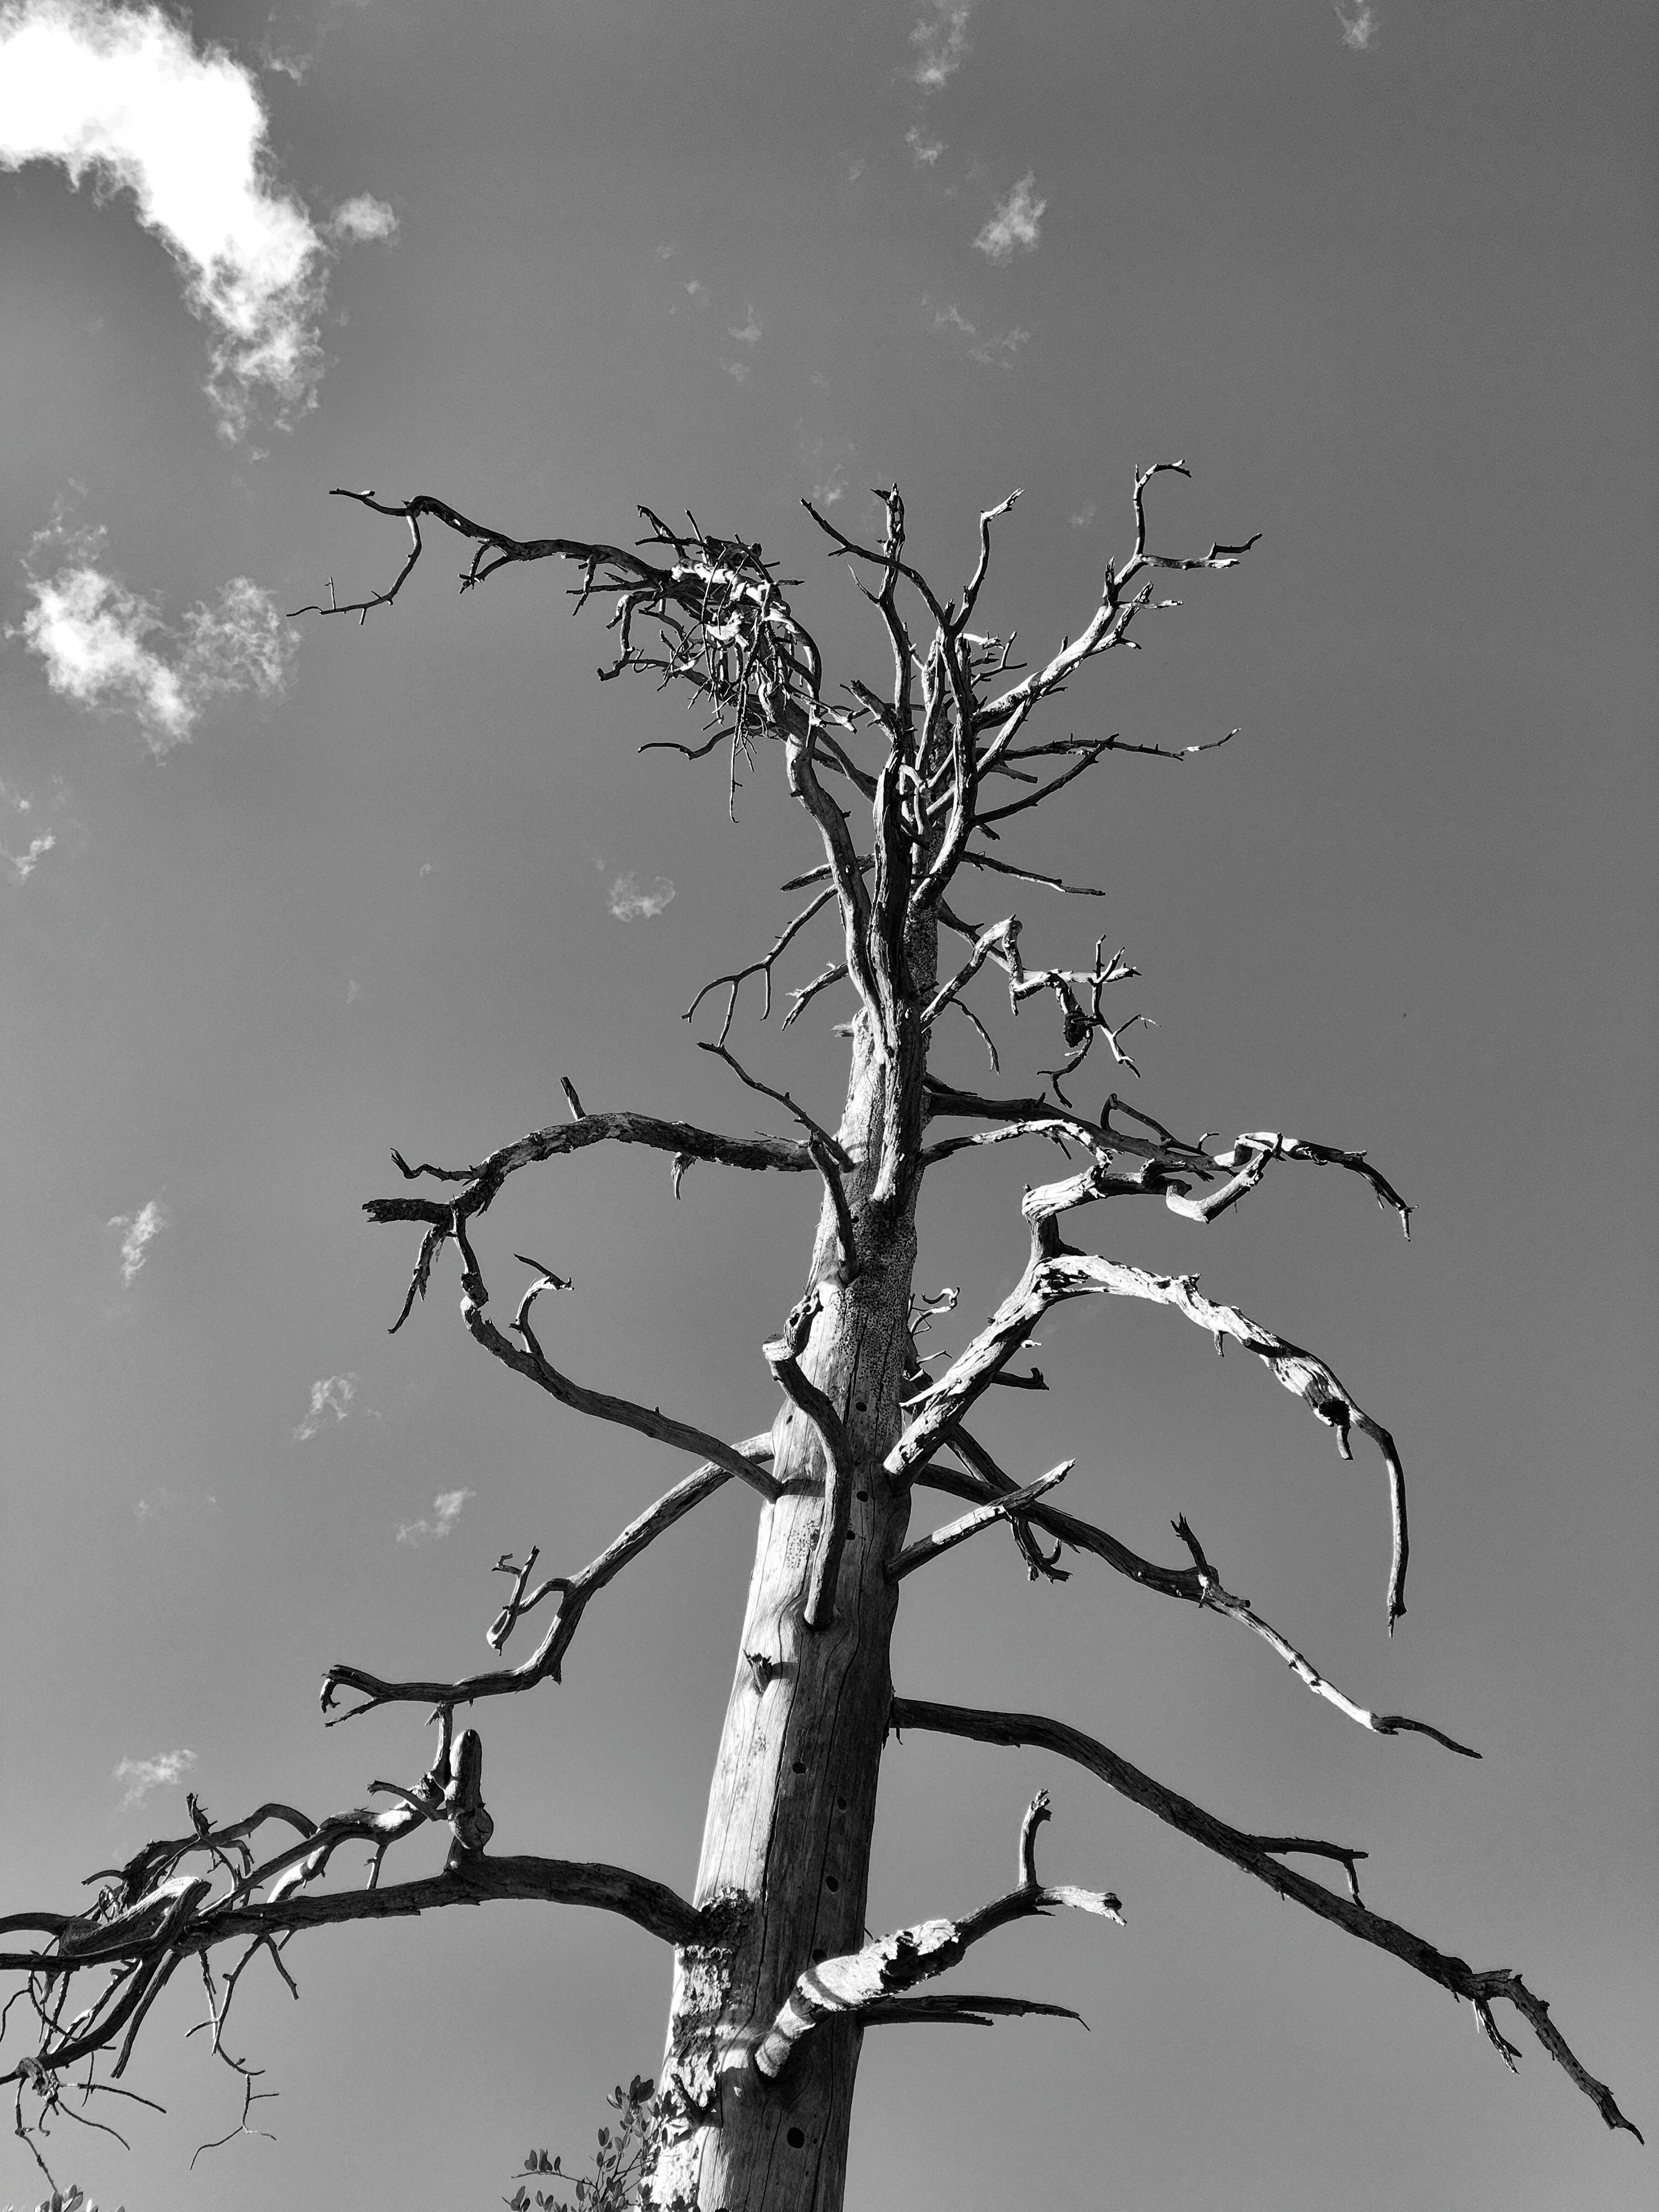
tree, nature, branch, snow, winter, black and white, plant, flower, monochrome, twig, bw, monochrome photography, plant stem, woody plant